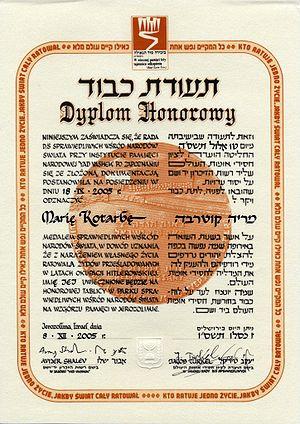
Maria Kotarba est une messagère pour le mouvement de résistance polonaise, transportant des messages clandestins et des fournitures aux différents groupes de partisans. Elle est arrêtée, torturée et interrogée par la Gestapo en tant que prisonnière politique avant d'être emprisonnée à Tarnów et est déportée à Auschwitz le 6 janvier 1943. Maria Kotarba est reconnue comme Juste parmi les nations par Yad Vashem depuis le 18 septembre 2005 pour avoir risqué sa vie pour sauver la vie de Juifs.